Lemur

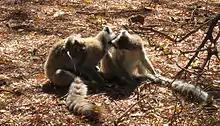
Social grooming serves many functions for social lemurs.

Lemurs are social and live in groups that usually include fewer than 15 individuals. Observed social organization patterns include "solitary but social", "fission-fusion", "pair bonds", and "multi-male group". Nocturnal lemurs are mostly solitary but social, foraging alone at night but often nesting in groups during the day. The degree of socialization varies by species, gender, location, and season. In many nocturnal species, for instance, the females, along with their young, will share nests with other females and possibly one male, whose larger home range happens to overlap one or more female nesting groups. In sportive lemurs and fork-marked lemurs, one or two females may share a home range, possibly with a male. In addition to sharing nests, they will also interact vocally or physically with their range-mate while they forage at night. Diurnal lemurs exhibit many of the social systems seen in monkeys and apes, living in relatively permanent and cohesive social groups. Multi-male groups are the most common, just as they are in most anthropoid primates. True lemurs utilize this social system, often living in groups of ten or less. Ruffed lemurs have been shown to live in fission-fusion societies, and Indri forms pair bonds.